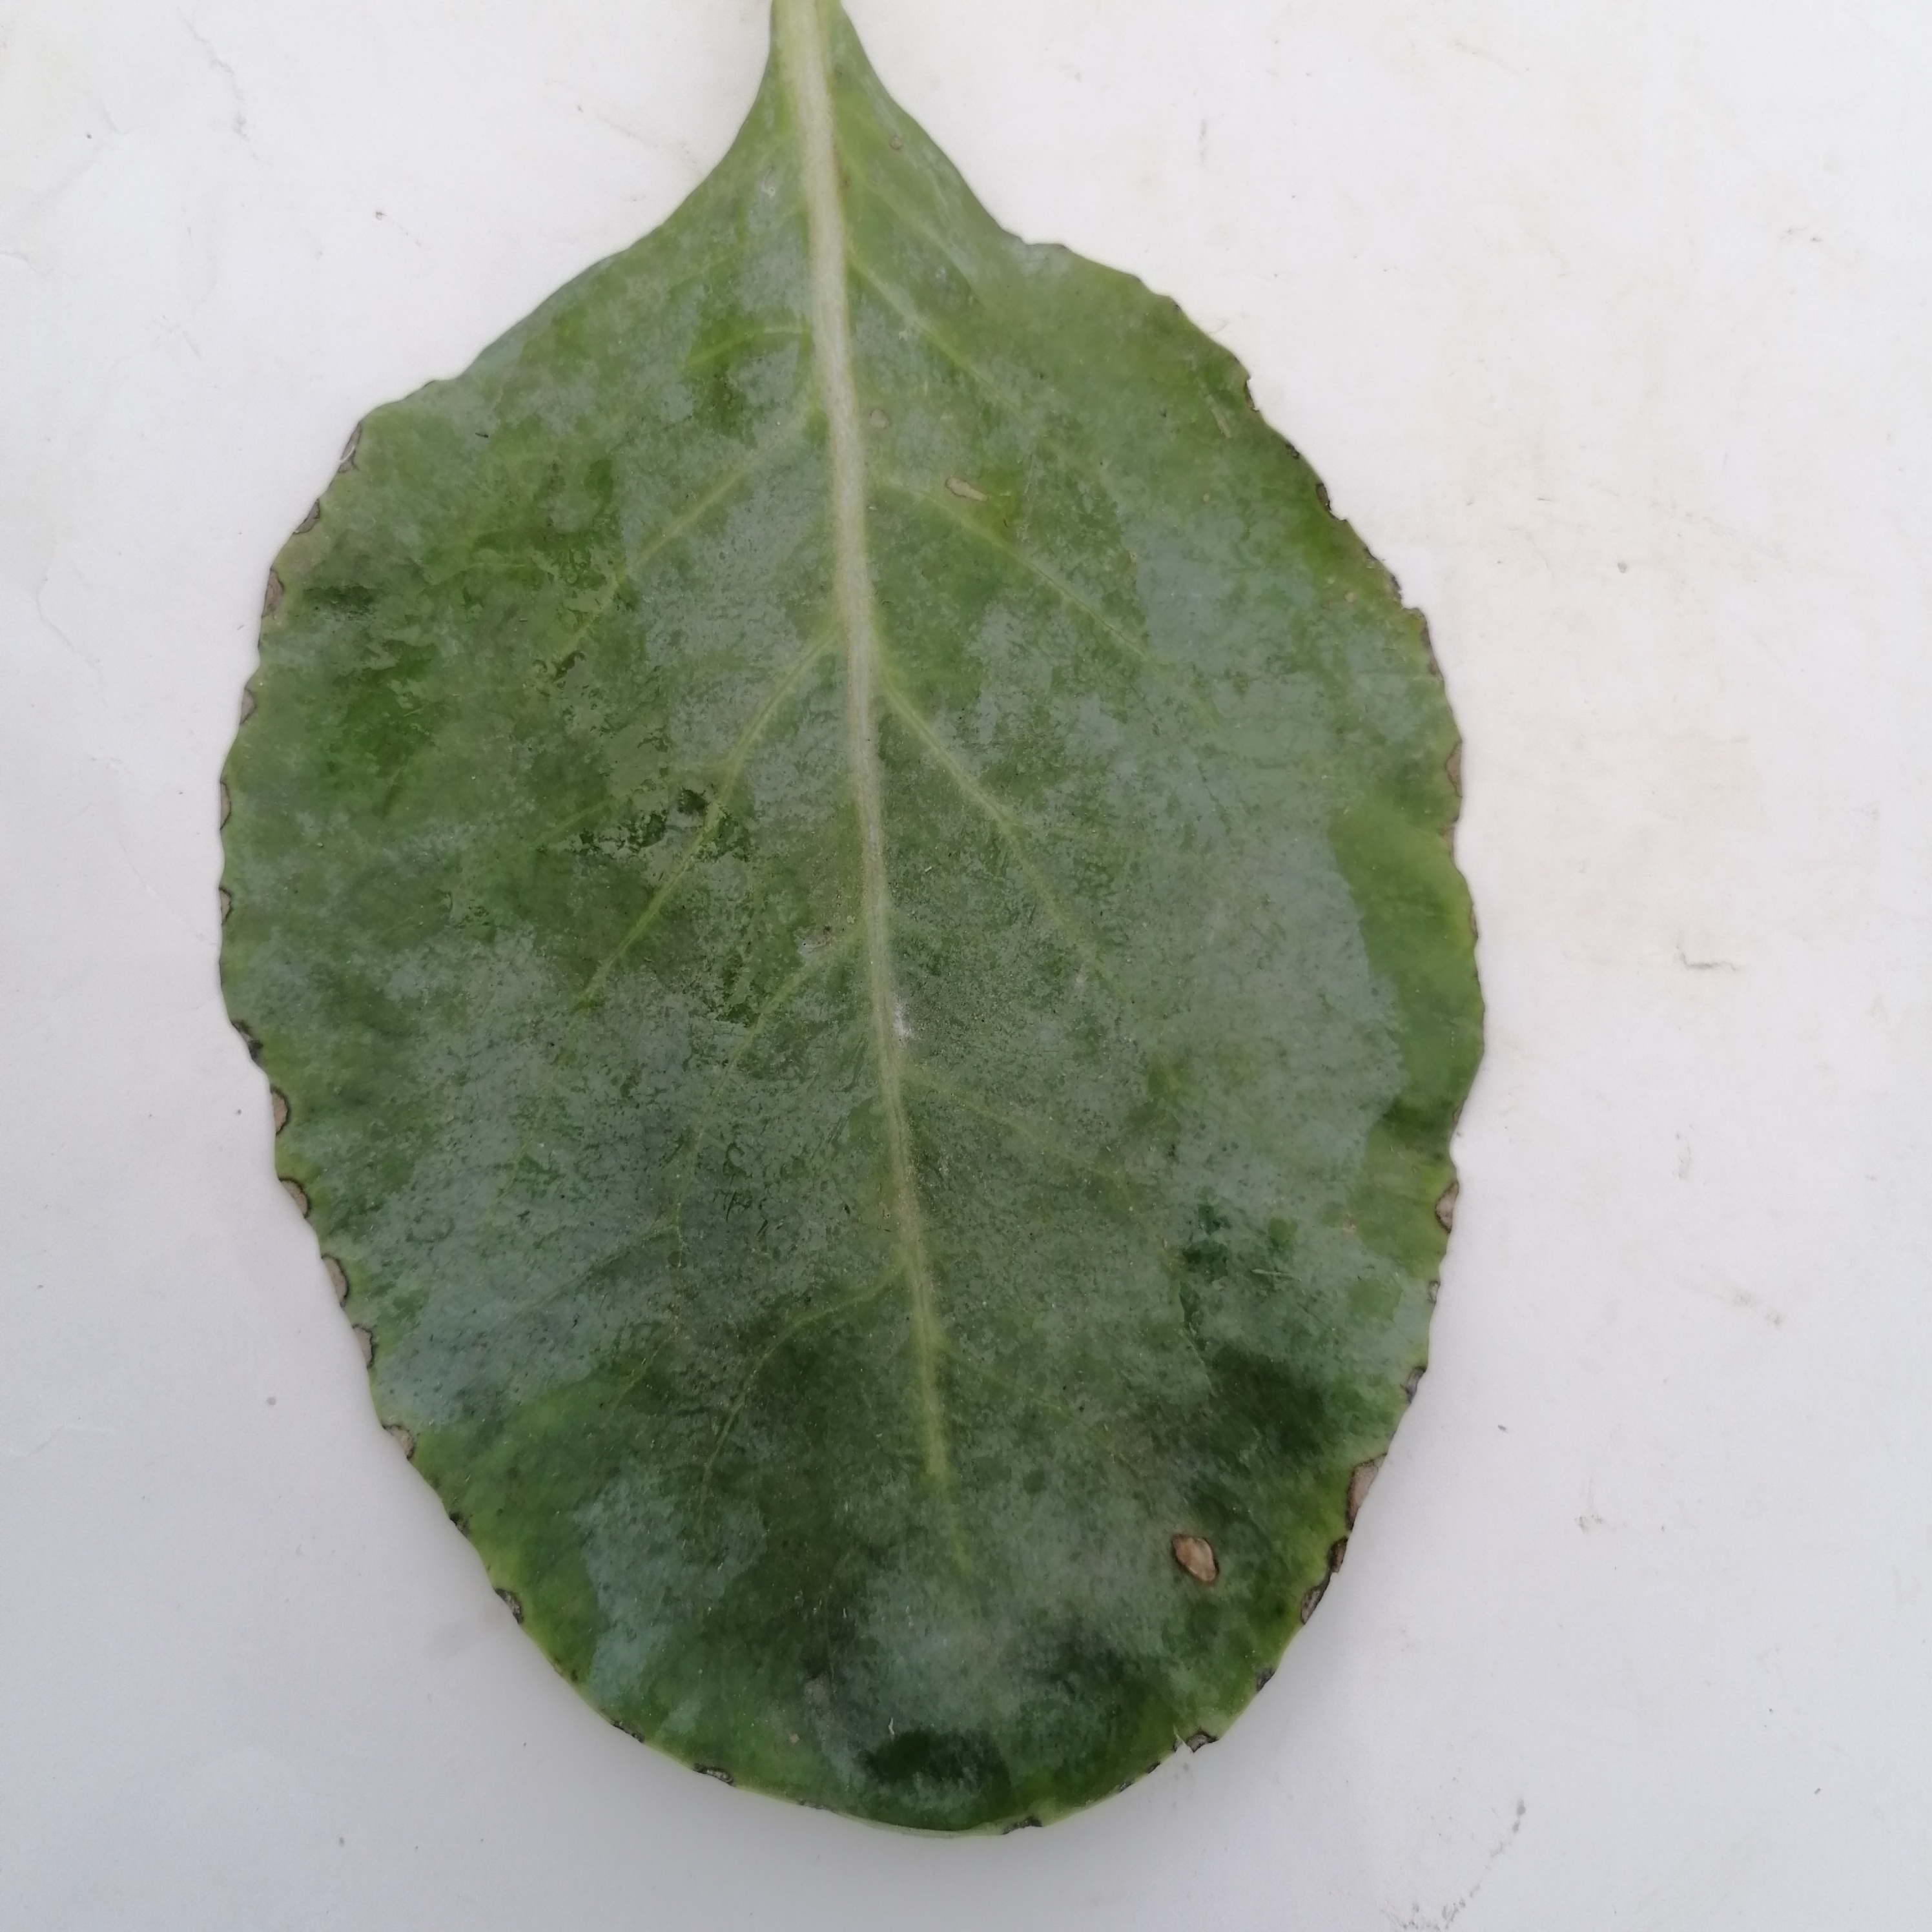
Label: Black Rot